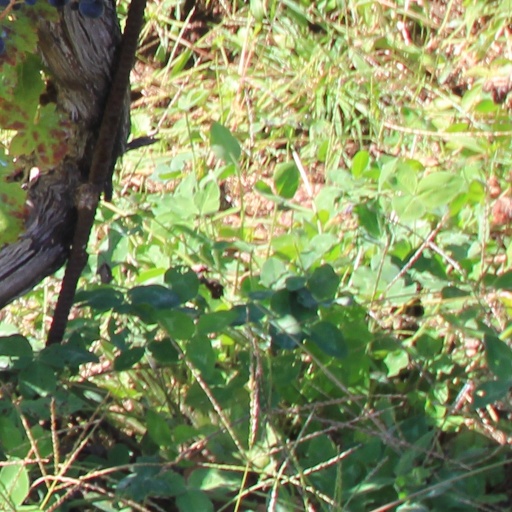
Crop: grape